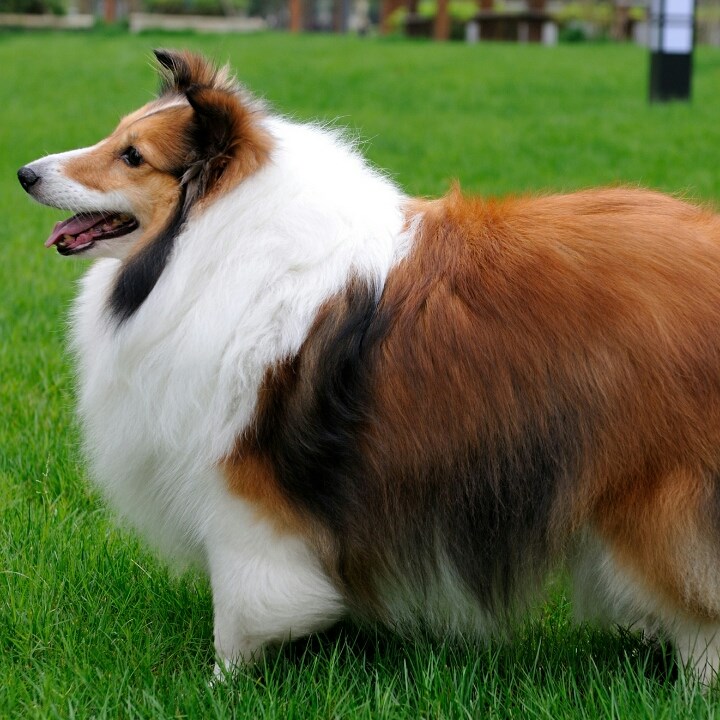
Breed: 274-n000110-Shetland_sheepdog